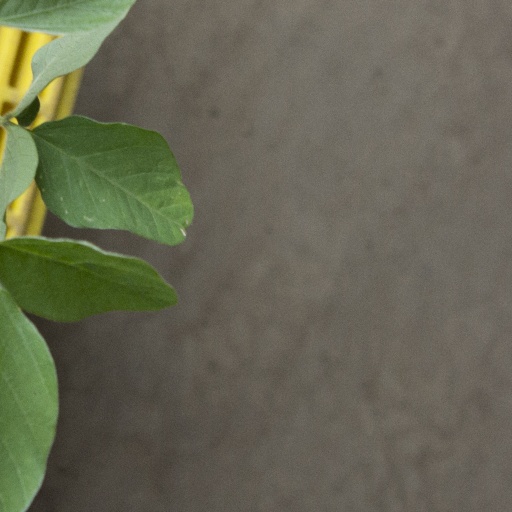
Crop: soybean